Tangail Textile Engineering College

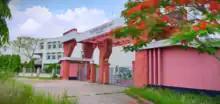
Main gate

The institution was established in 2007 as the Bangladesh Institute of Textile Technology (BITT) on a temporary campus at Textile Institute, Tangail. The college took its current name in 2010. The foundation stone for a permanent campus at Kalihati was laid in January 2011. Instruction at the permanent campus began in February 2014.